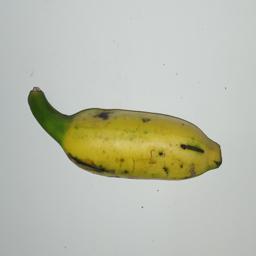
Ripeness: Semi-ripe